Dave Matthews

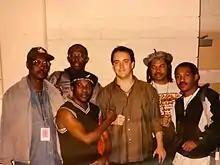
Toots and the Maytals with Dave Matthews when performing together in 1998

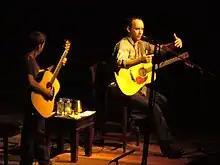
L to R: Reynolds and Matthews in 2007 performing in Amherst, Massachusetts, in one of many acoustic shows the two play as a duo

Matthews focused primarily on songwriting and performances with Dave Matthews Band from 1990 to 2003. The band's sound blends acoustic guitar, bass, saxophone, drums and violin. In 1994, DMB signed with RCA Records. Since that period, he has occasionally ventured outside the band in various solo performances and records.